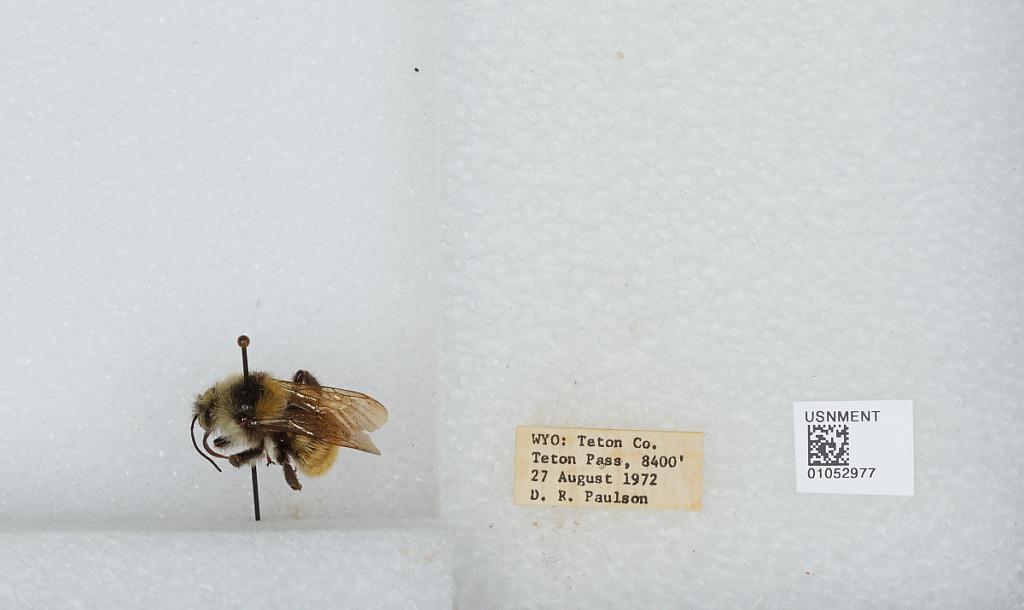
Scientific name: Bombus sp.
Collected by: D. Paulson
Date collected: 1972-8-27
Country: United States
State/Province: Wyoming
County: Teton
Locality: Teton Pass
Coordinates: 43.4975, -110.955